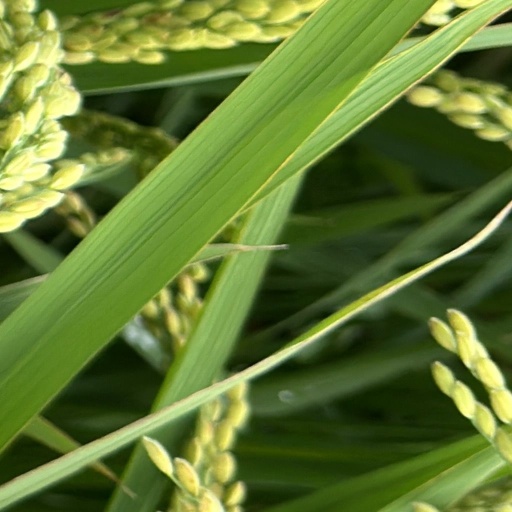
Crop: rice